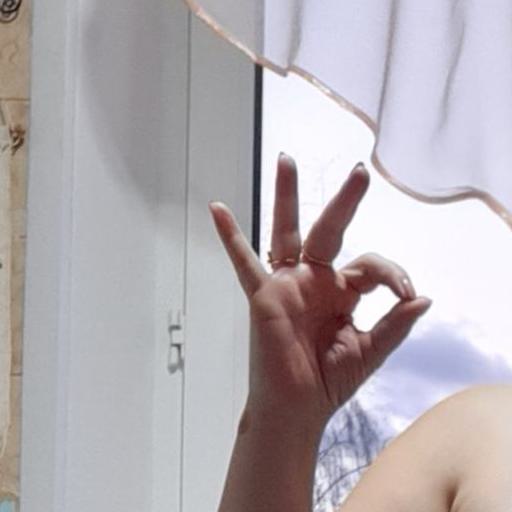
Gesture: ok